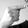
ASL letter: G